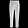
Label: Trouser